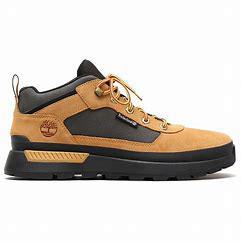
Brand: Timberland
Model: Field